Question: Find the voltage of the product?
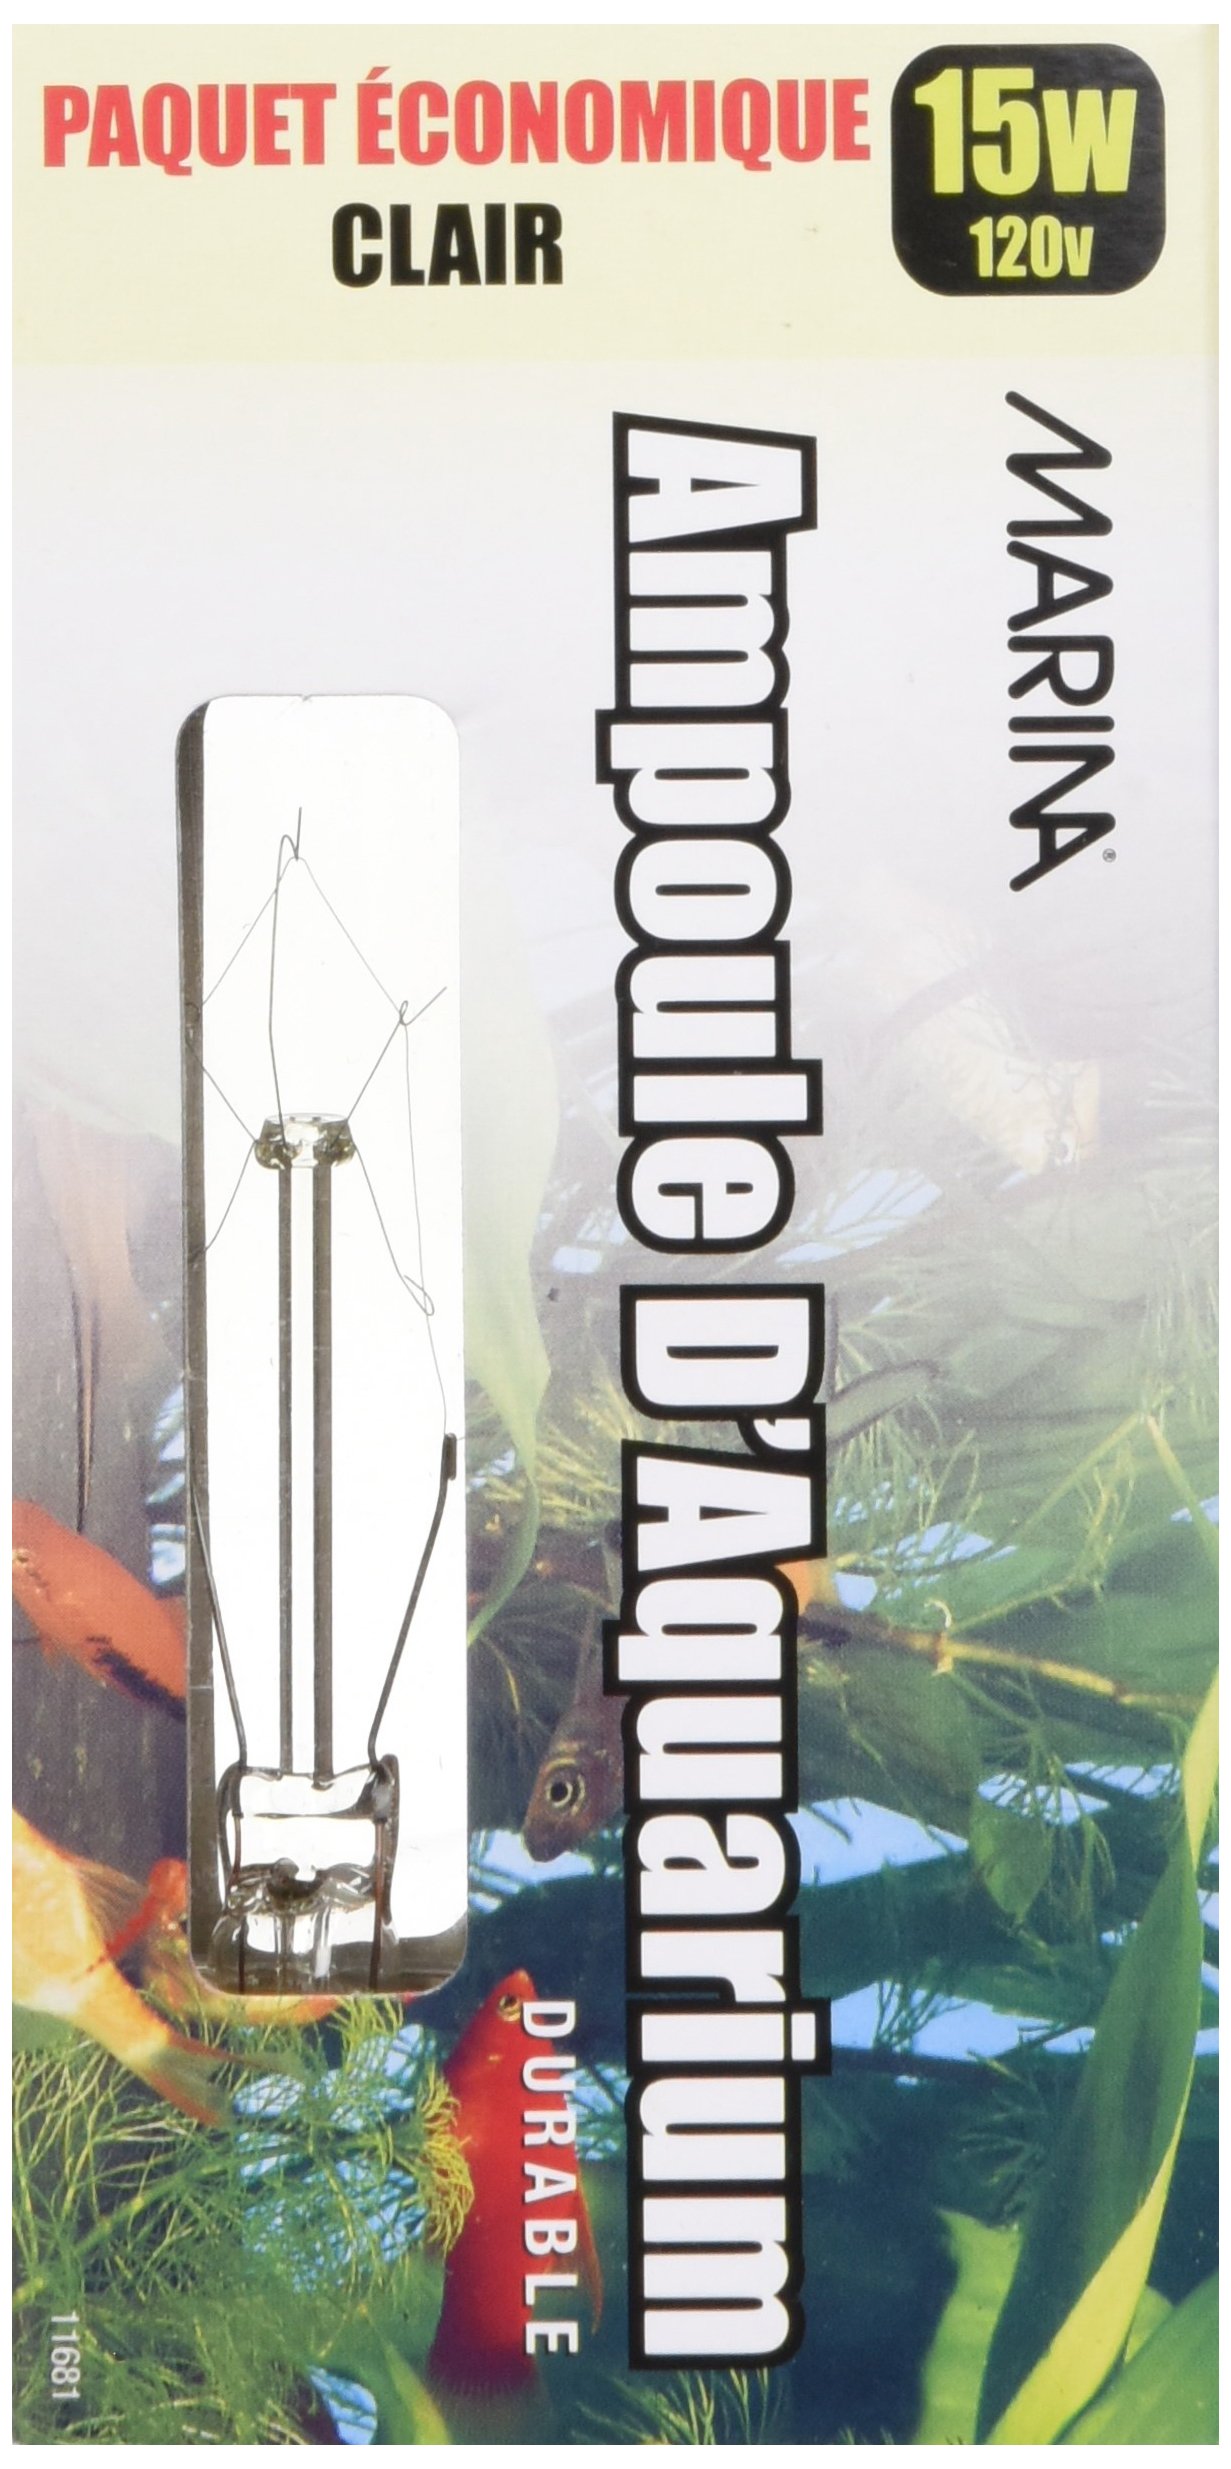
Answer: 120.0 volt